Charles I of England

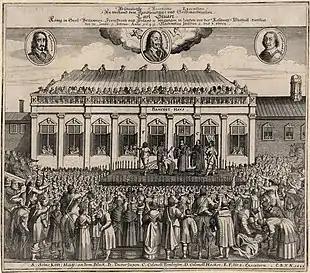
Contemporary German print of Charles I's beheading outside the Banqueting House, Whitehall

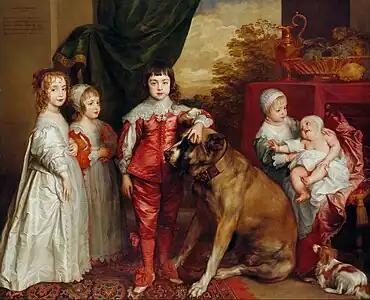
Charles I's five eldest children, 1637. Left to right: Mary, James, Charles, Elizabeth and Anne.

In mid-1642, both sides began to arm. Charles raised an army using the medieval method of commission of array, and Parliament called for volunteers for its militia. The negotiations proved futile, and Charles raised the royal standard in Nottingham on 22 August 1642. By then, his forces controlled roughly the Midlands, Wales, the West Country and northern England. He set up his court at Oxford. Parliament controlled London, the south-east and East Anglia, as well as the English navy.